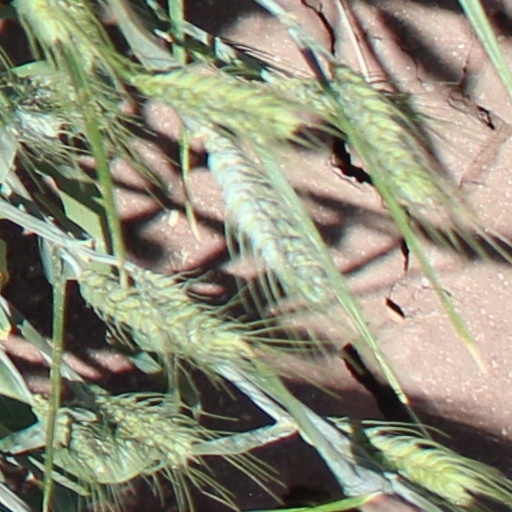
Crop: wheat